Larvikite

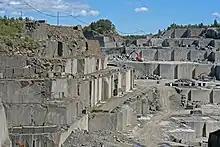
A larvikite quarry in Larvik, Norway, 2008

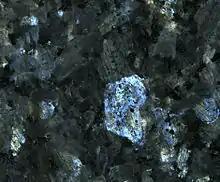
Polished larvikite (marketed as "Blue Pearl Granite"), showing labradorescence, is a popular decorative stone.

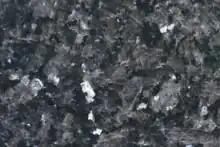
Light larvikite with a polished surface

Larvikite is an igneous rock, specifically a variety of monzonite, notable for the presence of thumbnail-sized crystals of feldspar. These feldspars are known as "ternary" because they contain significant components of all three endmember feldspars.